Space Race

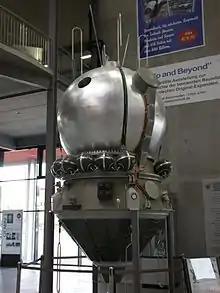
Replica of the Zenit and Vostok spacecraft bus

The Soviets designed their first human space capsule using the same spacecraft bus as their Zenit spy satellite, forcing them to keep the details and true appearance secret until after the Vostok program was over. The craft consisted of a spherical descent module with a mass of and a diameter of , with a cylindrical inner cabin housing the cosmonaut, instruments, and escape system; and a biconic instrument module with a mass of , long and in diameter, containing the engine system and propellant. After reentry, the cosmonaut would eject at about over the USSR and descend via parachute, while the capsule would land separately, because the descent module made an extremely rough landing that could have left a cosmonaut seriously injured. The "Vostok spaceship" was first displayed at the July 1961 Tushino air show, mounted on its launch vehicle's third stage, with the nose cone in place concealing the spherical capsule. A tail section with eight fins was added in an apparent attempt to confuse western observers. This also appeared on official commemorative stamps and a documentary. The Soviets finally revealed the true appearance of their Vostok capsule at the April 1965 Moscow Economic Exhibition.